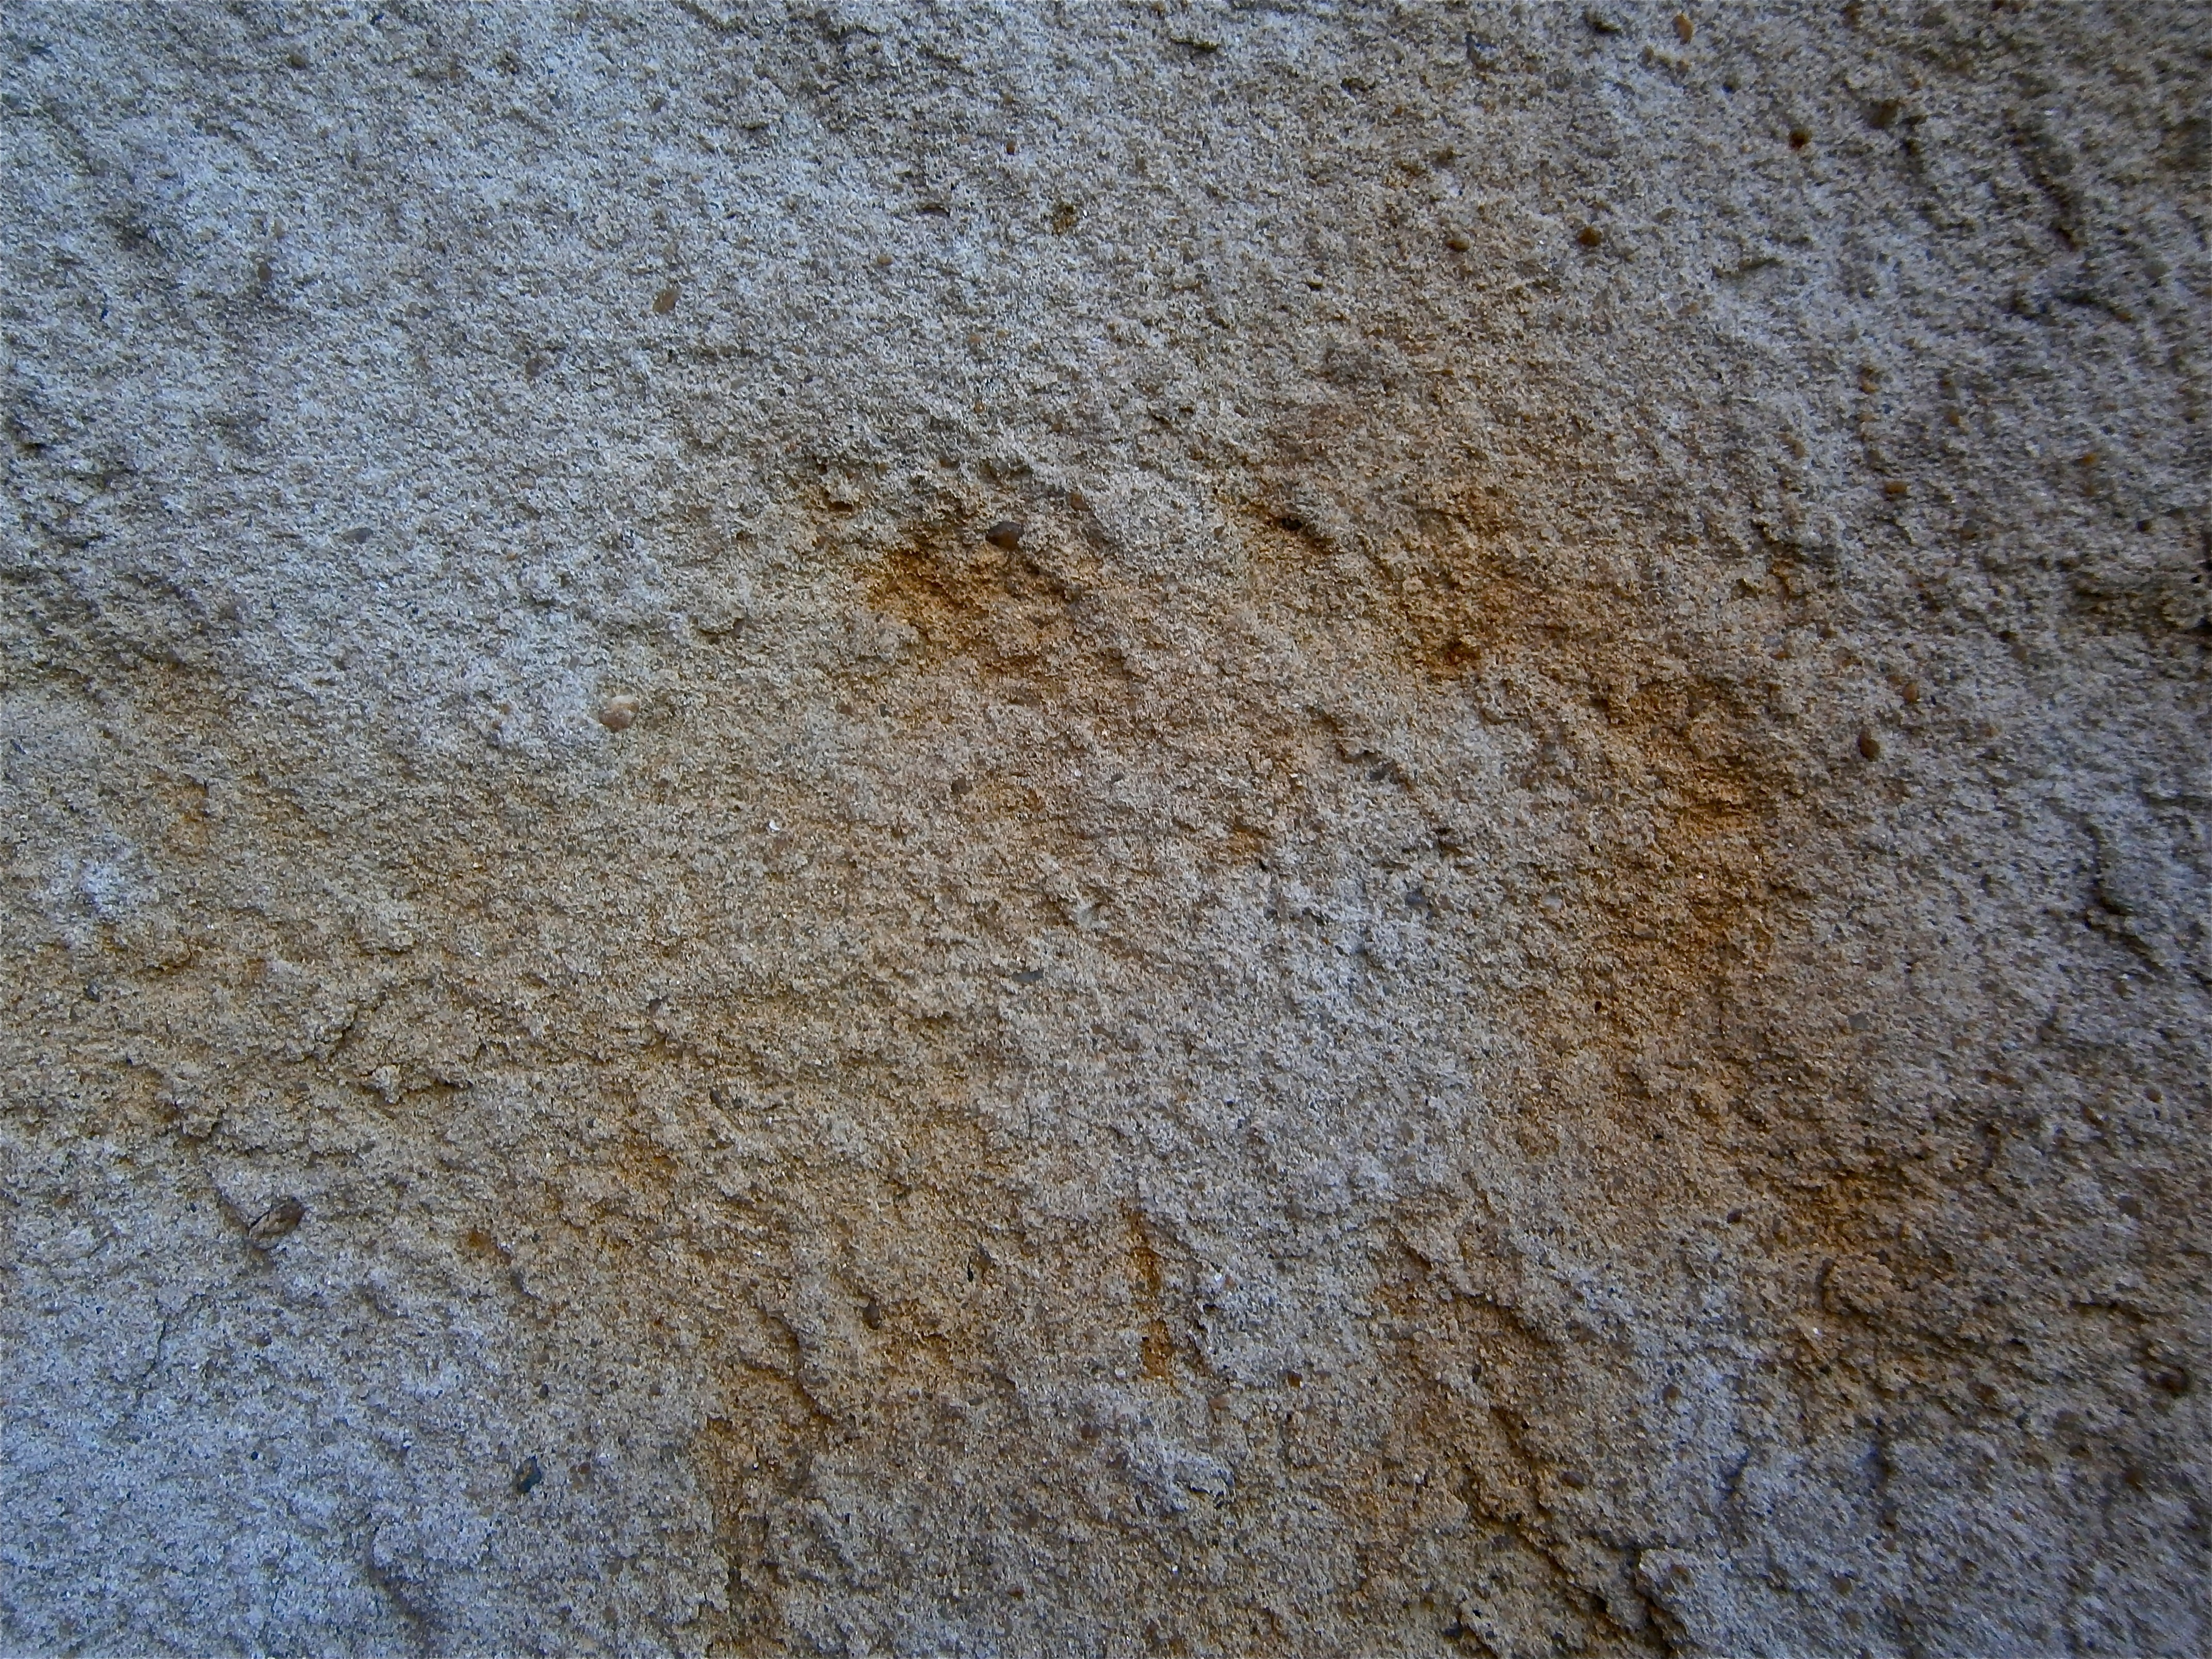
sand, rock, abstract, wood, texture, floor, wall, sandstone, stone, asphalt, soil, material, flooring, road surface, figurative